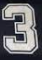
Number: 3